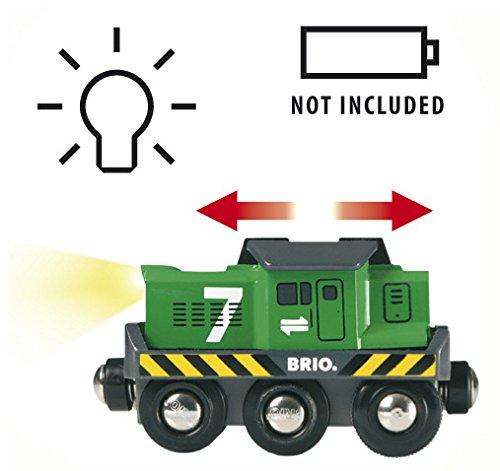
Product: BRIO 33214 Freight Battery Engine | Toy Train for Kids Age 3 and Up
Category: Toys & Games | Baby & Toddler Toys
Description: Compatibility - As your child develops, so can their railway play as the 33214 Freight Battery Engine is compatible with all other BRIO railway toys.
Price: $21.97
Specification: ProductDimensions:3.5x1.5x2inches|ItemWeight:4.2ounces|ShippingWeight:4.6ounces(Viewshippingratesandpolicies)|DomesticShipping:ItemcanbeshippedwithinU.S.|InternationalShipping:ThisitemcanbeshippedtoselectcountriesoutsideoftheU.S.LearnMore|ASIN:B00368CQ6Y|Itemmodelnumber:33214|Manufacturerrecommendedage:36months-10years|Batteries:1AAbatteriesrequired.